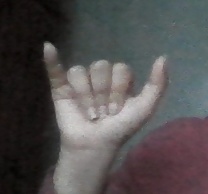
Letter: ya